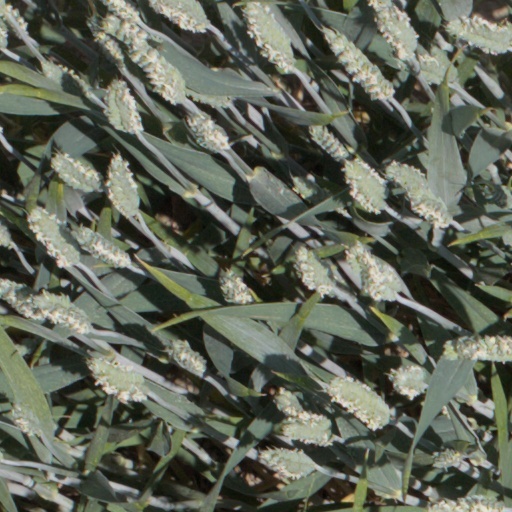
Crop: wheat